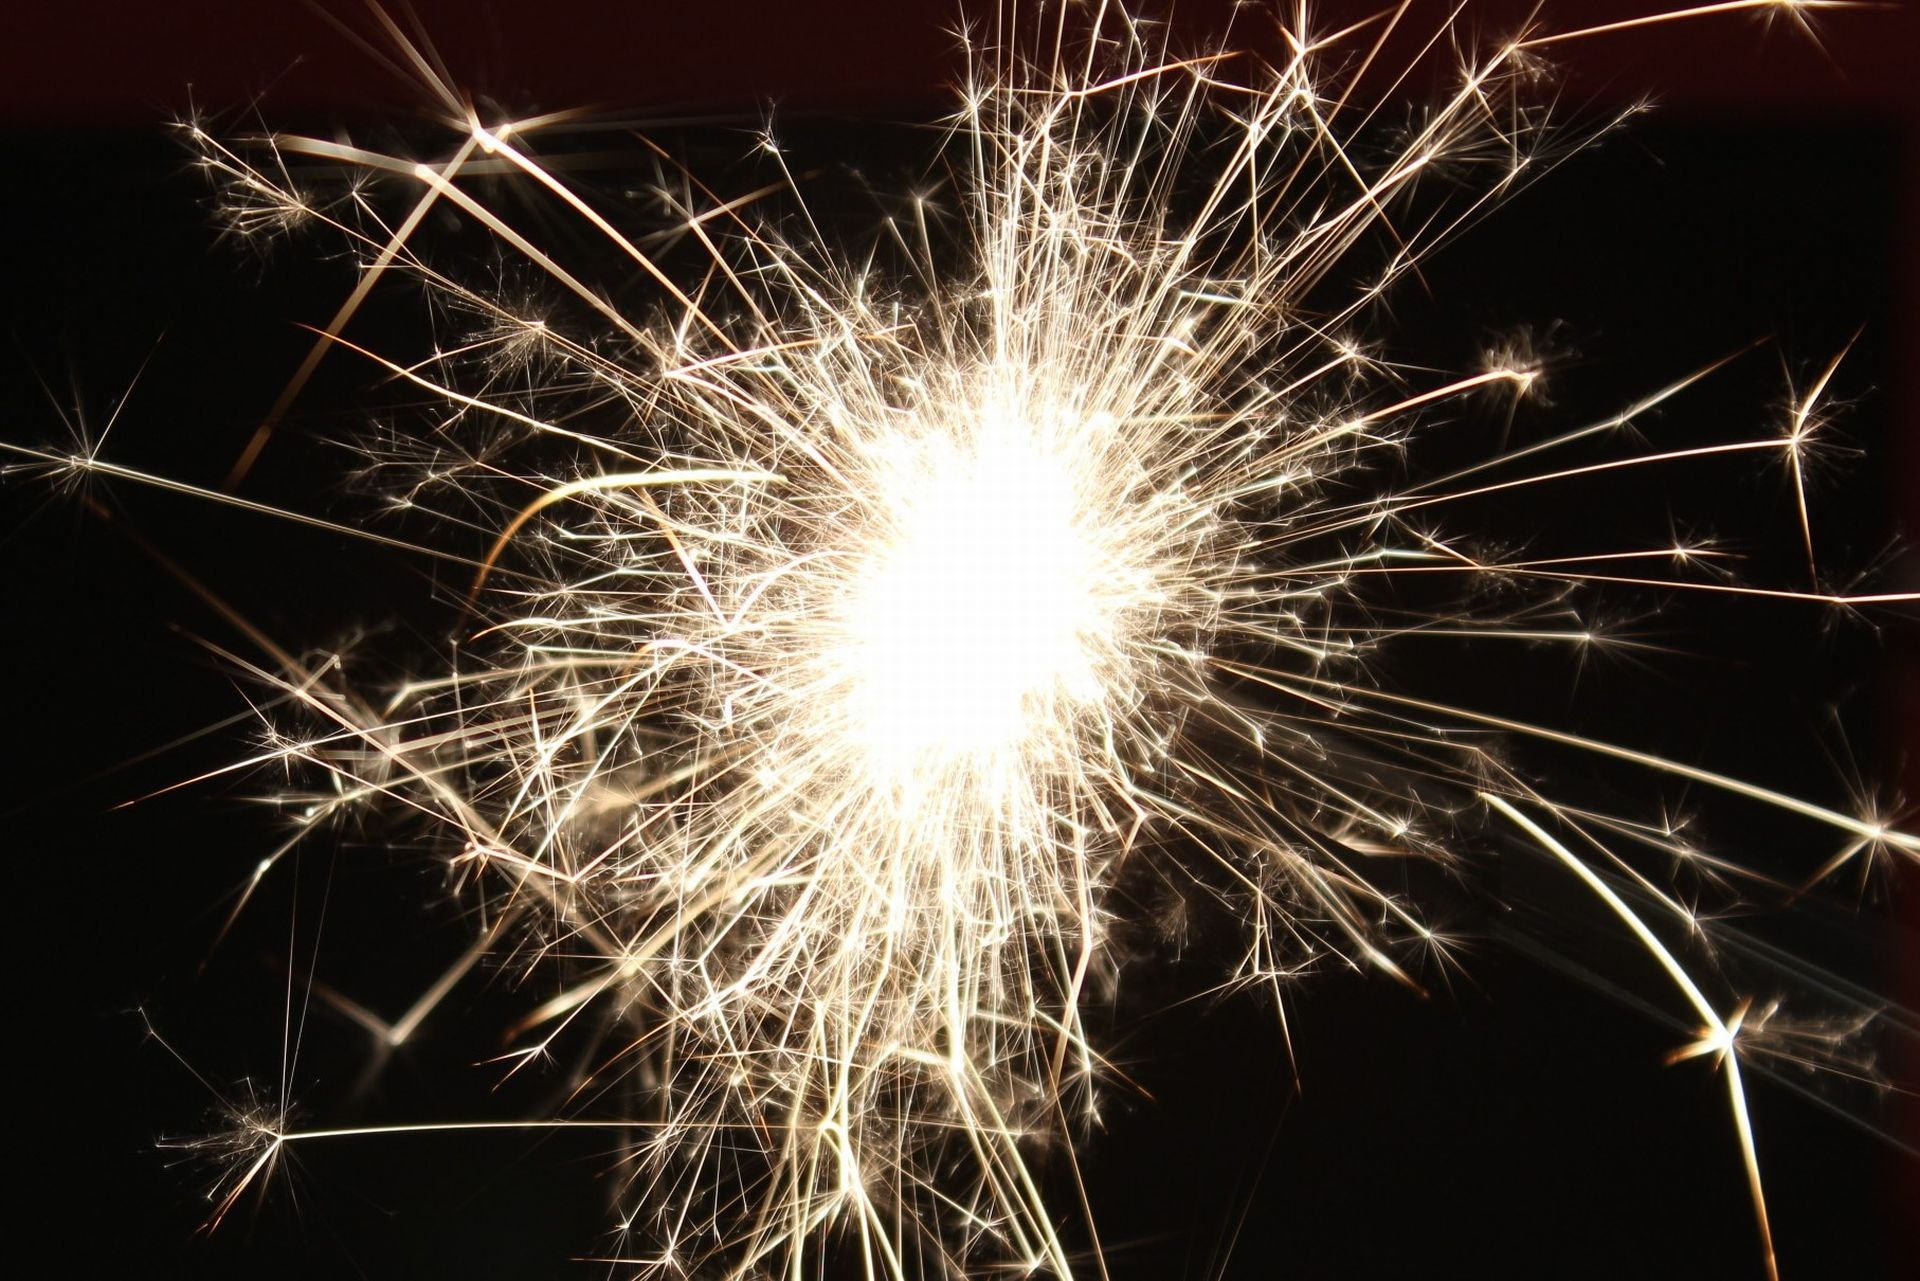
light, night, sparkler, golden, radio, fireworks, mood, new year's eve